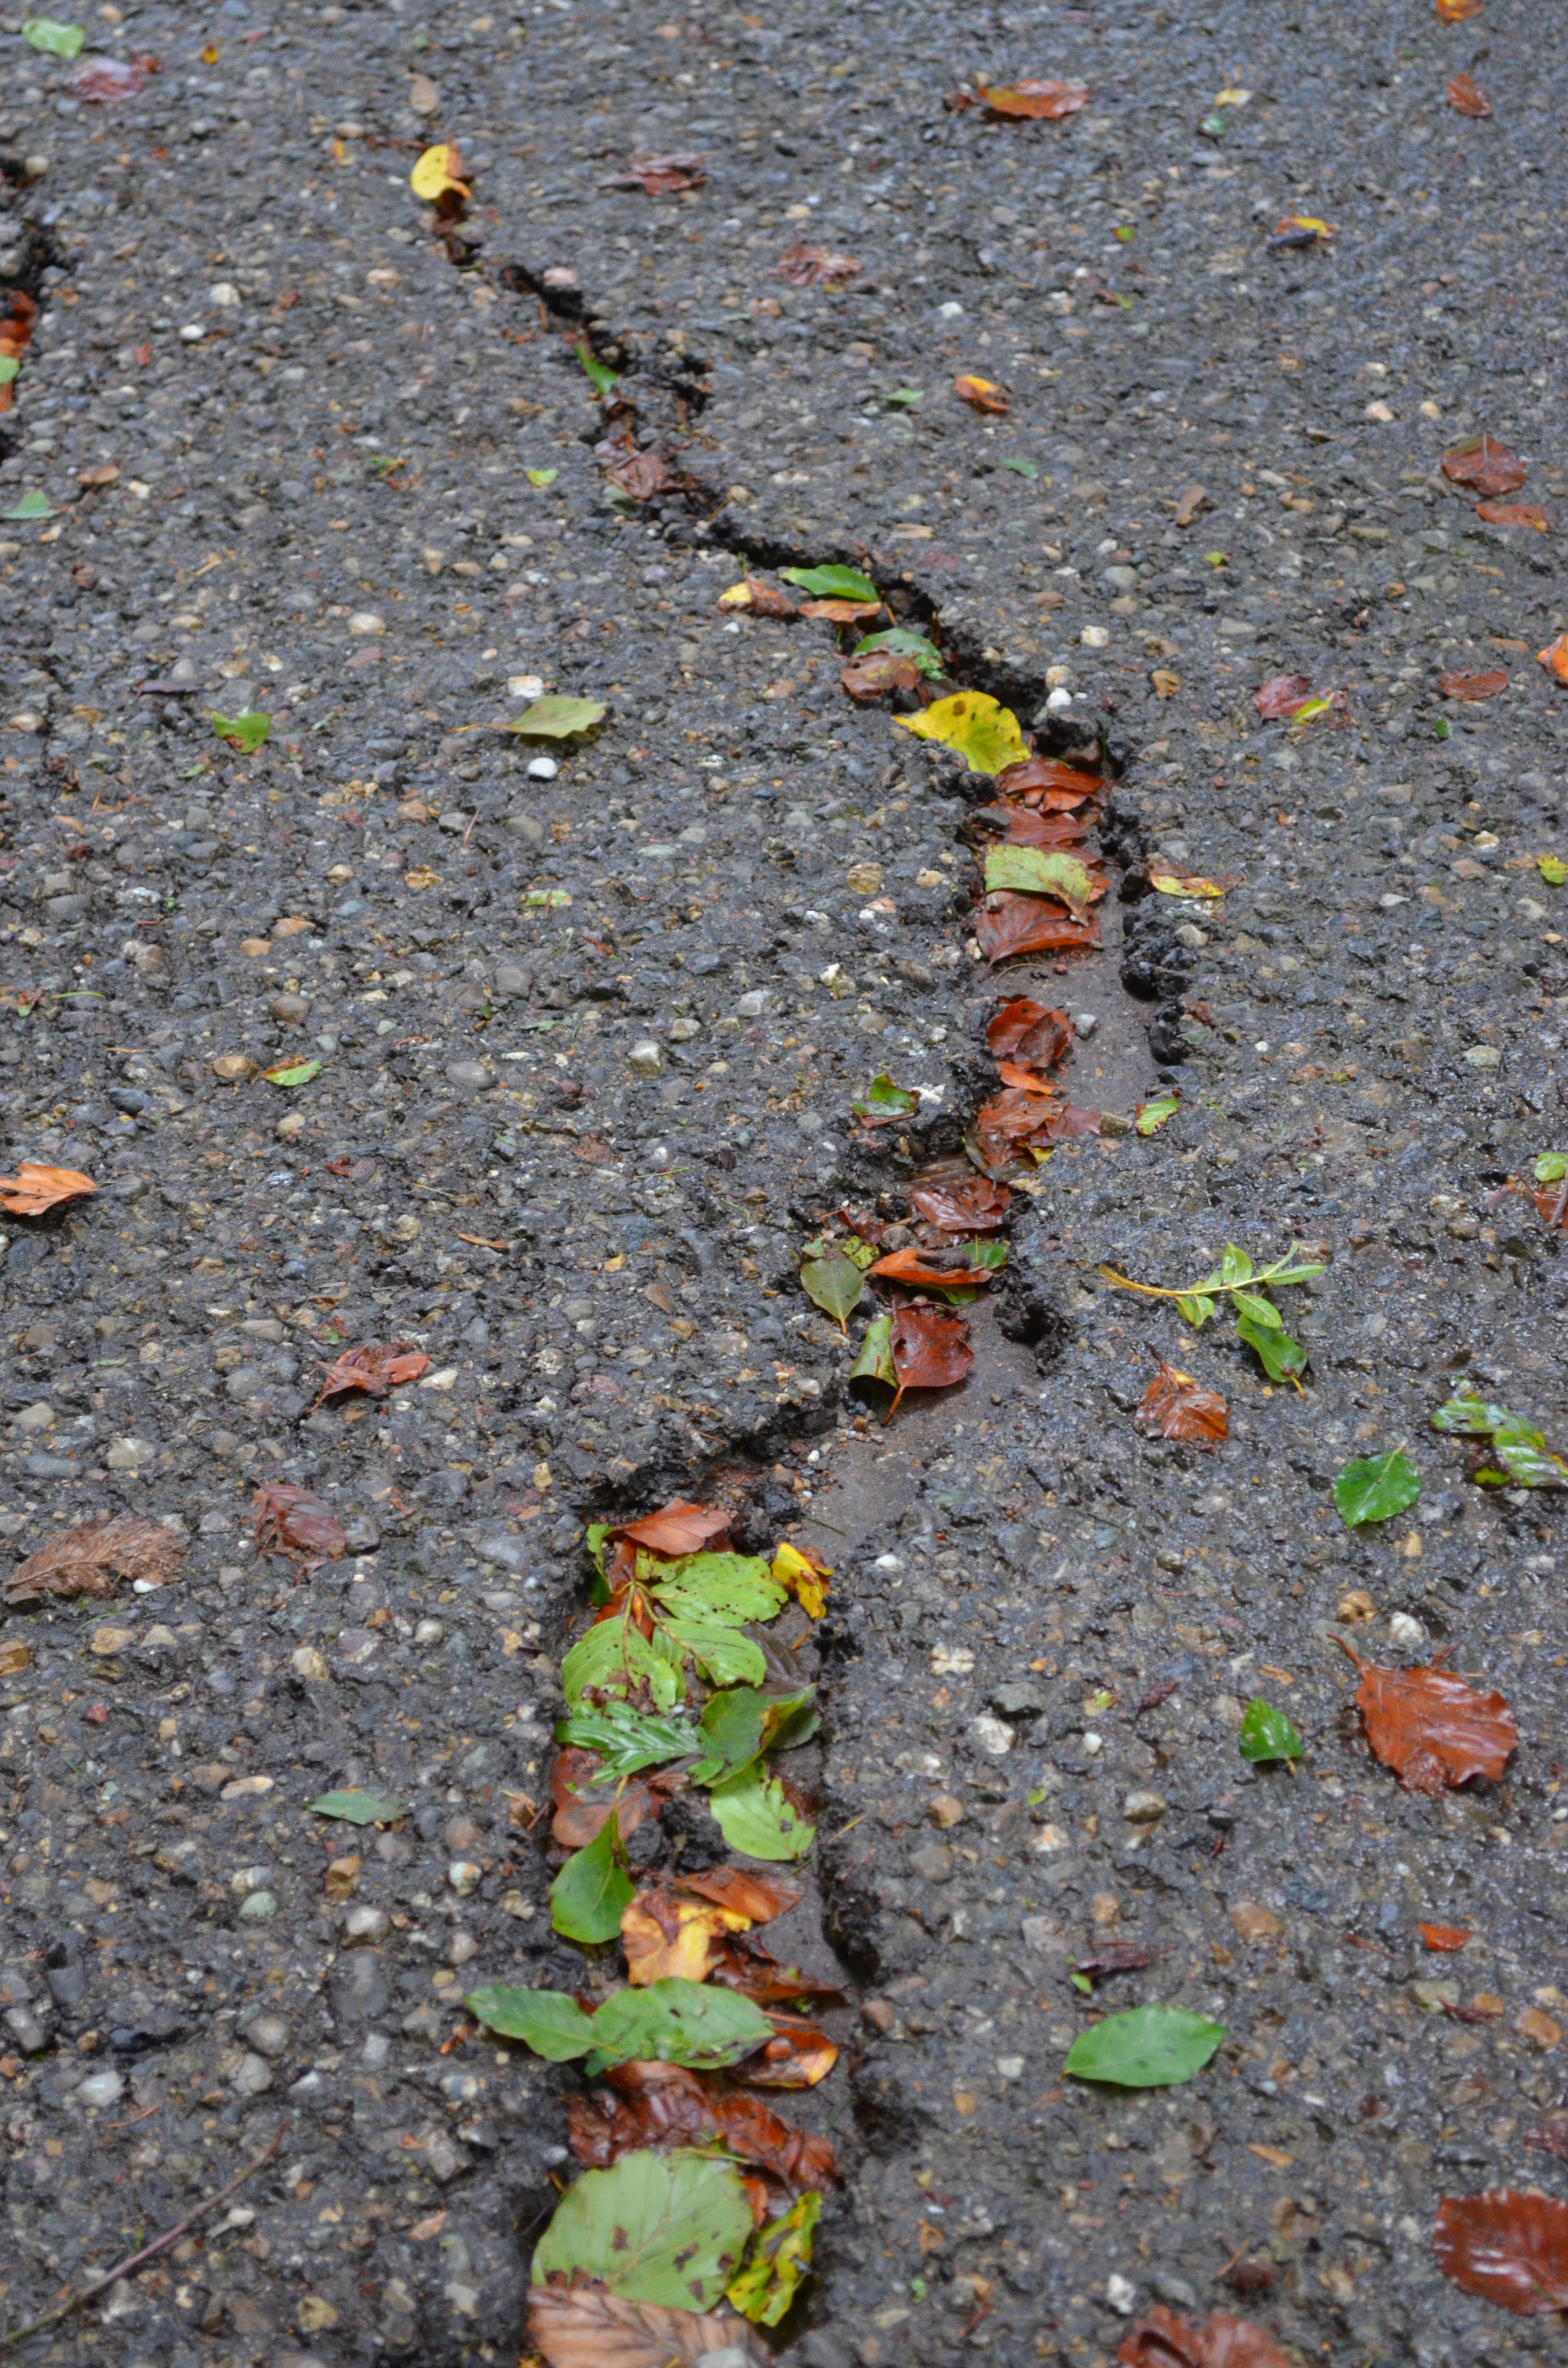
tree, nature, forest, plant, road, ground, leaf, flower, asphalt, green, autumn, soil, crack, flora, season, furrow, leaves, grey, litter, road surface